Nelson's Pillar

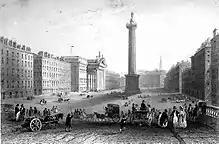
Lower Sackville Street and the Pillar depicted by William Henry Bartlett in the early 1840s, around the time of Thackeray's visit

By 1830, rising nationalist sentiment in Ireland made it likely that the Pillar was "the Ascendancy's last hurrah"—Kennedy observes that it probably could not have been built at any later date. Nevertheless, the monument often attracted favourable comment from visitors; in 1842 the writer William Makepeace Thackeray noted Nelson "upon a stone-pillar" in the middle of the "exceedingly broad and handsome" Sackville Street: "The Post Office is on his right hand (only it is cut off); and on his left, 'Gresham's' and the 'Imperial Hotel' ". A few years later, the monument was a source of pride to some citizens, who dubbed it "Dublin's Glory" when Queen Victoria visited the city in 1849.